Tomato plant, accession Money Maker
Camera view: tilt-top (135 deg); turntable rotation: 270 degrees
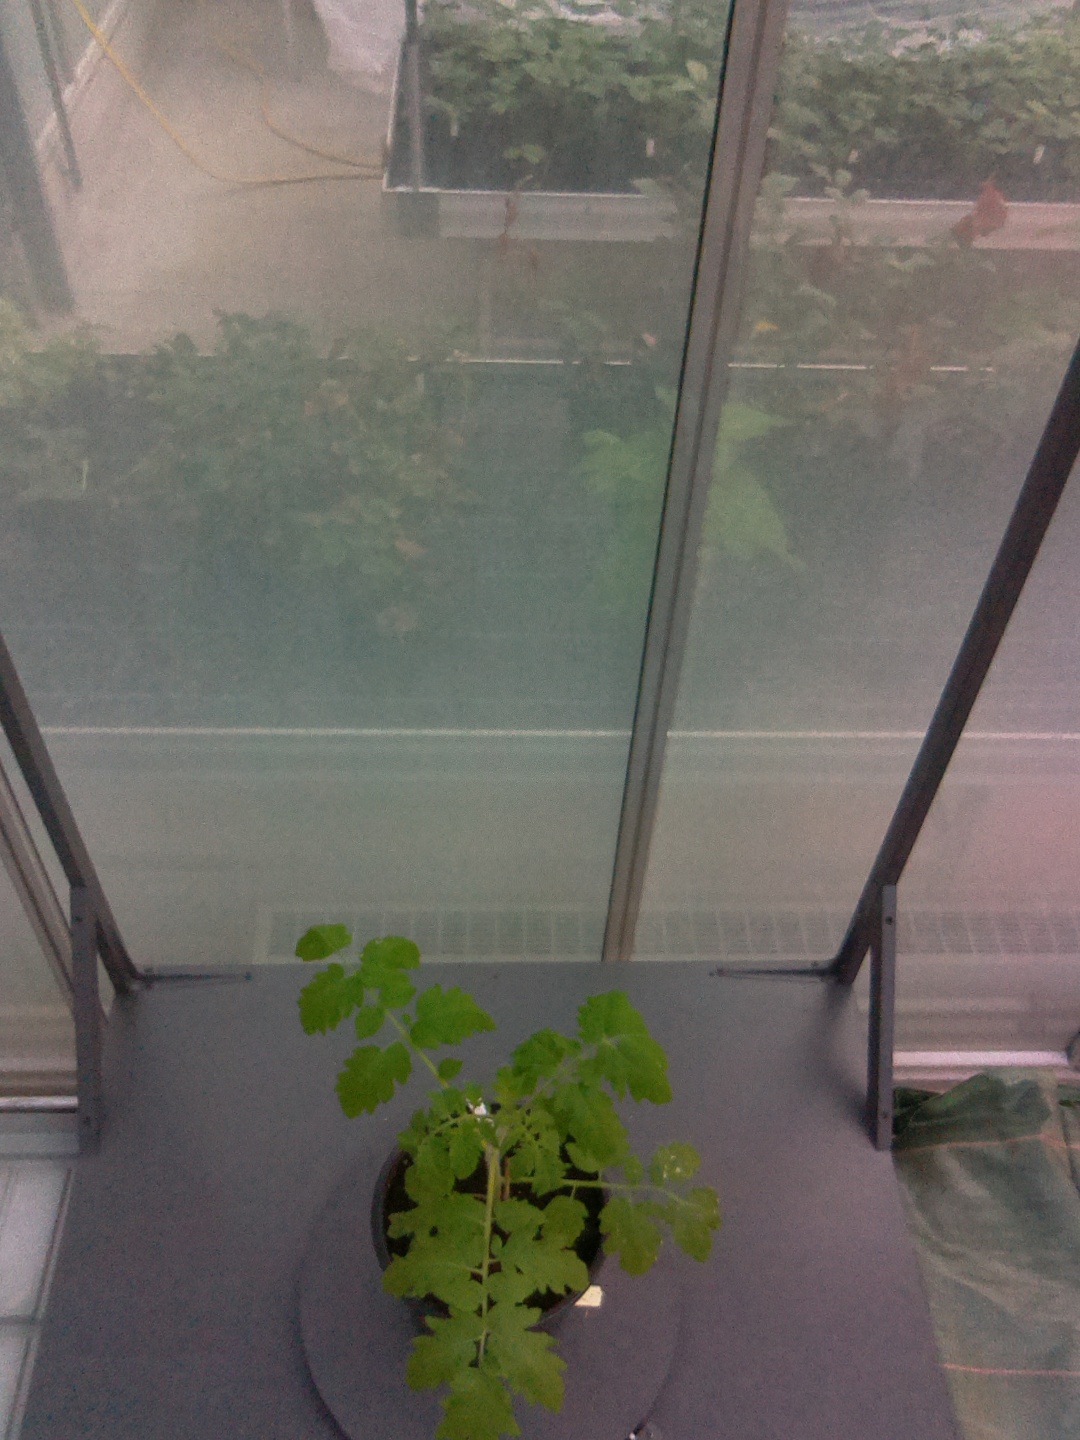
BBCH growth stage 13: 6 of true leaves visible